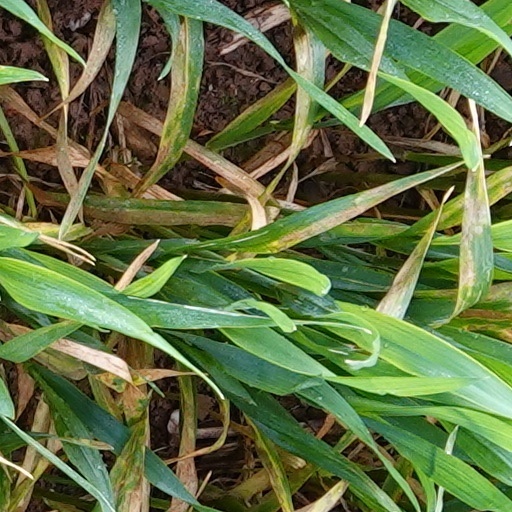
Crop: wheat